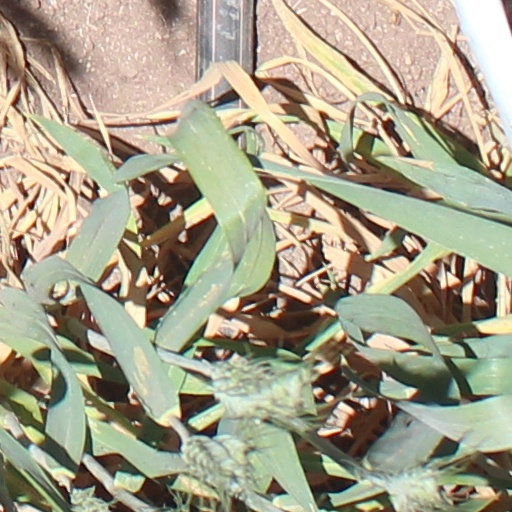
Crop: wheat